House of Godwin

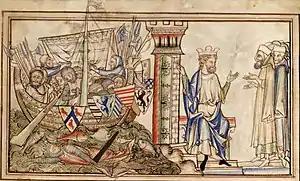
Godwin and his family return by ship to the court of king Edward the Confessor in 1052. From a 13th-century manuscript of the "Vita Ædwardi Regis"

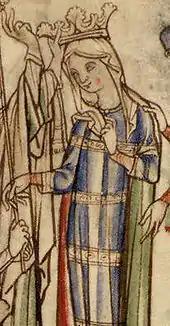
Portrait of Godwin's daughter Edith, from a 13th-century manuscript of the "Vita Ædwardi Regis"

In 1042 Harthacnut died, and was succeeded, with Godwin's hefty support, by Edward the Confessor, brother of the unfortunate Alfred. Godwin by now had a large family, six sons and three daughters, and the elder sons were becoming old enough to take on responsibilities of their own, while Edward needed to reward the man who had, more than any other, secured him the crown. Sweyn is usually accounted Godwin's eldest son, though the monk Hemming reported him as believing his real father had been Cnut; in 1043 he was given an earldom consisting of Somerset, Gloucestershire, Herefordshire, Oxfordshire and Berkshire. Godwin's second son, Harold, was made earl of East Anglia the following year. In 1045 Beorn Estrithson, Godwin's wife's nephew, was given an earldom in the east Midlands, and the same year the seal was set on the family's grasp of power when Godwin's eldest daughter, Edith, married king Edward. The Godwin family now held four English earldoms, only Mercia and Northumbria remaining in other hands, and had their representative even in the king's bedchamber. By contrast, Edward's personal estate, though very large, was probably smaller than that held by his ancestors, and was scattered between various earldoms, meaning that he had no local power base; moreover he had only recently returned to England as a half-Norman stranger with no experience of English politics or of any kind of leadership. A struggle for power between king and earl now began.